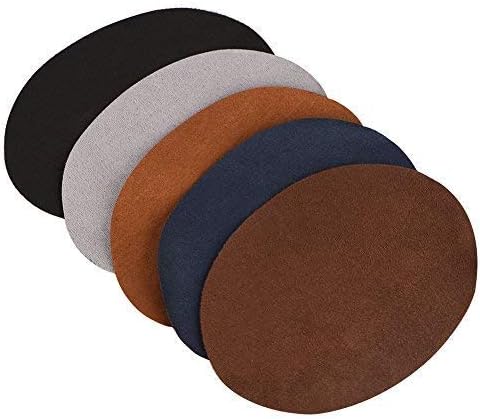
Akozon Repair Patches Oval Shape PU Leather Patch Repair Sewing Elbow Knee Patches Clothing Accessories
Category: Arts, Crafts & Sewing
Descriptions:  These patches are used in clothing, trousers, bags, DIY, etc, suitable for reinforcement and decorative applications. Use your creativity, make your clothes/ bag different ,Pretty and interesting.  Features:.  These artificial PU leather patches can be used in clothing, trousers, bags, DIY, etc, suitable for reinforcement and decorative applications.  Use your creativity, make your clothes /bag different, pretty and interesting. Package includes 10 pieces PU leather patches, enough to finish your craft projects.  Several common colors: Black, light gray, dark blue, brown, dark brown, meet your various sewing craft needs. Repairing and decorating: the patches repair kit can prolong the life of your favorite clothes or breathe into the old new life by decorating it.  Specifications:  Material: PU Leather Color: black, light gray, dark blue, brown, dark brown Quantity: 10 pieces(2 pcs/each color) Size: 9.6 x12.8 cm/3.78x 5.04 inch  Weight:23g  Package Included:  1pack x Patches  Note: 1.Due to machine count, so it may exist a error of  ±1. Thank you for your understanding. 2.Due to manual measurements, it may exist 1-2mm error. 3.There may be a slight color difference between the picture and the actual picture, thanks for your understanding
Features: Widely Used: These artificial PU leather elbow patches for sweaters can be used for clothing, pants, bags, DIY, etc. Suitable for reinforcement and decoration applications.elbow patches for sweaters | Practical Repair: Repair Patches use creativity, DIY makes clothes / bags different, beautiful and fun. With these practical patches, you no longer have to worry about blemishes or ugly holes in your clothes! | Multiple Colors: There are black, light gray, dark blue, brown, dark brown, which can meet the needs of your various sewing processes. There are 10 elbow patches in total, size: 9.6 x 12.8 cm / 3.78x 5.04 inch. | Repair and Decoration: The patch kit can extend the life of your favorite clothes or breathe old new life by decorating it! | After-sales Service: If you have any questions about our products, please contact our e-mail, our professional customer service team will reply you in time and solve your problems!